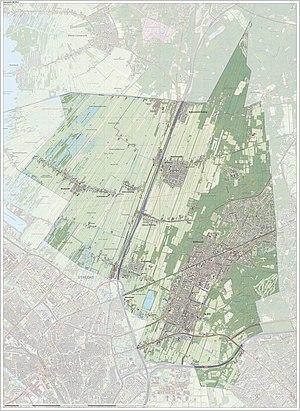
De Bilt est commune néerlandaise située en province d'Utrecht. Comptant 42 824 habitants lors du recensement de 2019, elle s'étend sur 67,13 km² dont 1,01 km² d'eau.